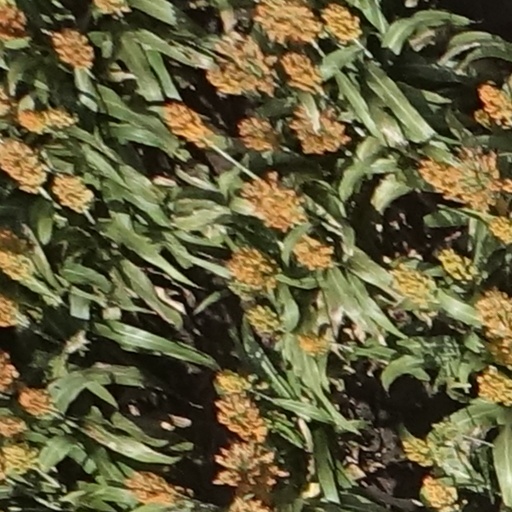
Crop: sorghum